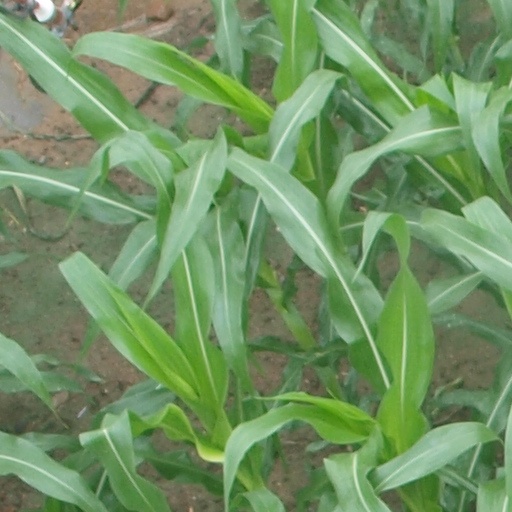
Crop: maize; corn